Lois & Clark: The New Adventures of Superman

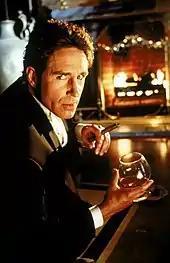
John Shea as Lex Luthor.

Teri Hatcher and Dean Cain received critical praise for their performances. The scene in the pilot in which Clark walks up a wall was accomplished with a special rotating room, which required Cain to time his approach to the wall to coincide with the room rotating to leave the wall on the bottom.